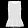
Label: Shirt